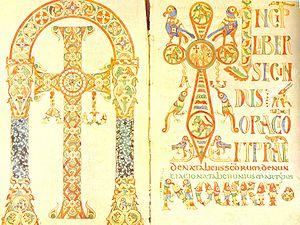
Le VIIIᵉ siècle en Occident fait suite au VIIᵉ siècle, qui avait vu la mise en place de l'évangélisation massive des populations européennes.
L'art des migrations correspond aux œuvres d'art liées aux migrations des peuples germaniques pendant les grandes invasions de 300 à 900. Cela inclut l'art de migration des tribus germaniques du continent, comme aussi l'art hiberno-saxon résultant de la fusion des arts anglo-saxon et celtique en Angleterre. Cet art explore différentes formes comme le style polychrome et le style animal.
Le sacramentaire est un livre liturgique catholique contenant les prières et textes, réservé strictement aux célébrants, de l'Eucharistie et des autres sacrements ou cérémonies où la présence d'un ministre ordonné prêtre ou évêque est requise.
Art préroman ou plus souvent Architecture préromane sont des expressions employées pour désigner les œuvres construites durant la période qui s'étend entre la fin de l'art paléochrétien et les premiers arts romans vers l'an mille. La chute de l'Empire en Occident met fin à une certaine homogénéité architecturale, tandis que dans l'Empire romain d'Orient autour de Constantinople se développe l'art byzantin avec Justinien.
On appelle enluminure carolingienne l’enluminure produite entre la fin du VIIIᵉ siècle et la fin du IXᵉ siècle dans l'empire carolingien. Alors que l'enluminure mérovingienne, qui la précède, est purement monacale, la carolingienne est issue des cours des rois francs ainsi que des résidences des évêques puissants. Le point de départ est l'école de la cour de Charlemagne au palais d'Aix-la-Chapelle, à qui l'on attribue les manuscrits du groupe d'Ada, la sœur de Charlemagne. Simultanément, et sans doute au même endroit, apparaît l'école du Palais, dont les artistes sont sous influence byzantine. Les codex de cette école sont aussi, du fait de leur style d'écriture, nommés groupe de l'Évangéliaire du couronnement de Vienne. Leurs particularités stylistiques font que ces deux écoles d'enluminure sont en contradiction directe avec les formes d'expression de l’Antiquité ; elles partagent la caractéristique de donner une clarté aux illustrations, ce qui n'est pas le cas précédemment. Après la mort de Charlemagne, le centre de l'enluminure émigre vers Reims, Tours et Metz.
À partir de la fin Vᵉ siècle, l'avènement de la dynastie mérovingienne a entraîné en Gaule des changements importants dans le domaine des arts. L'art antique littéraire classique qui y était encore vivant au Vᵉ siècle grâce aux écoles de grammairiens et de rhéteurs va lentement se transformer au VIᵉ siècle par le développement d'une culture chrétienne grâce à l'action des évêques et des monastères. La même transition va se produire pour les autres arts.